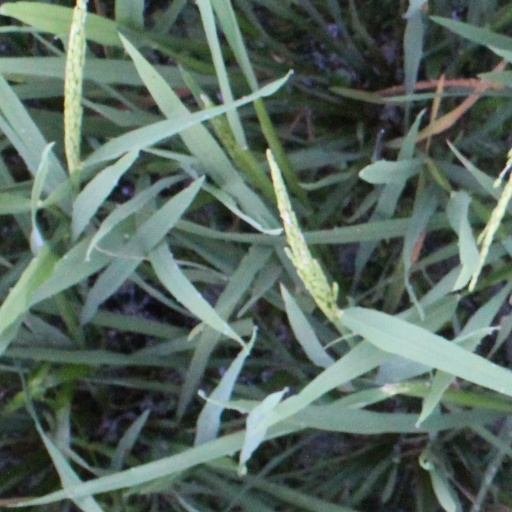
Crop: rice